Nordic Indo-Germanic People

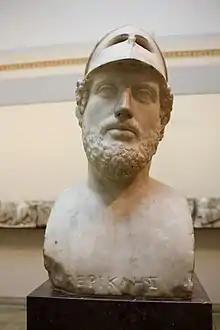
The Athenian Pericles is a Nordic model, according to theorist Fritz Schachermeyr.

In the second half of the 19th century, the hypothesis of an Indian origin for the Germanic peoples was increasingly challenged. A conceptual shift occurred, redefining the Aryan race as Nordic rather than Indian, with Northern Europe emerging as an alternative source of the so-called Nordic Indo-Germanic lineage.